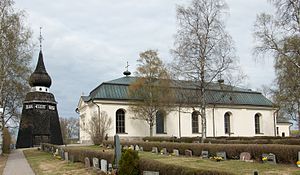
Ovanåker
Ovanåkers kirke
Ovanåker er et byområde i Ovanåkers kommun i Gävleborgs län i Sverige. I 2010 var indbyggertallet 212.